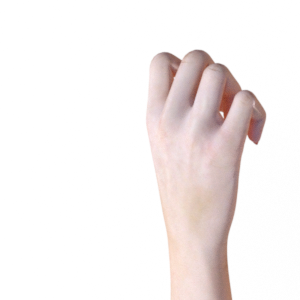
Label: rock